Chain of Craters Road

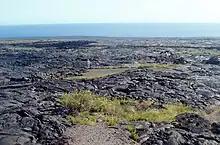
Lava has flowed across the road several times

Between September and November 2014, work was carried out to reopen Chain of Craters Road, initially as a one-lane graveled surface, to serve as an emergency road for the residents of Lower Puna, who were in danger of being cut off if the June 27 flow had crossed Highway 130 at Pāhoa. The flow ultimately stalled on the outskirts of Pāhoa, however, removing the immediate threat, and the route was again buried by lava by the "61G" flow in 2016. The 2018 lower Puna eruption prompted a similar repair, but the road remains closed to non-emergency use by automobiles.